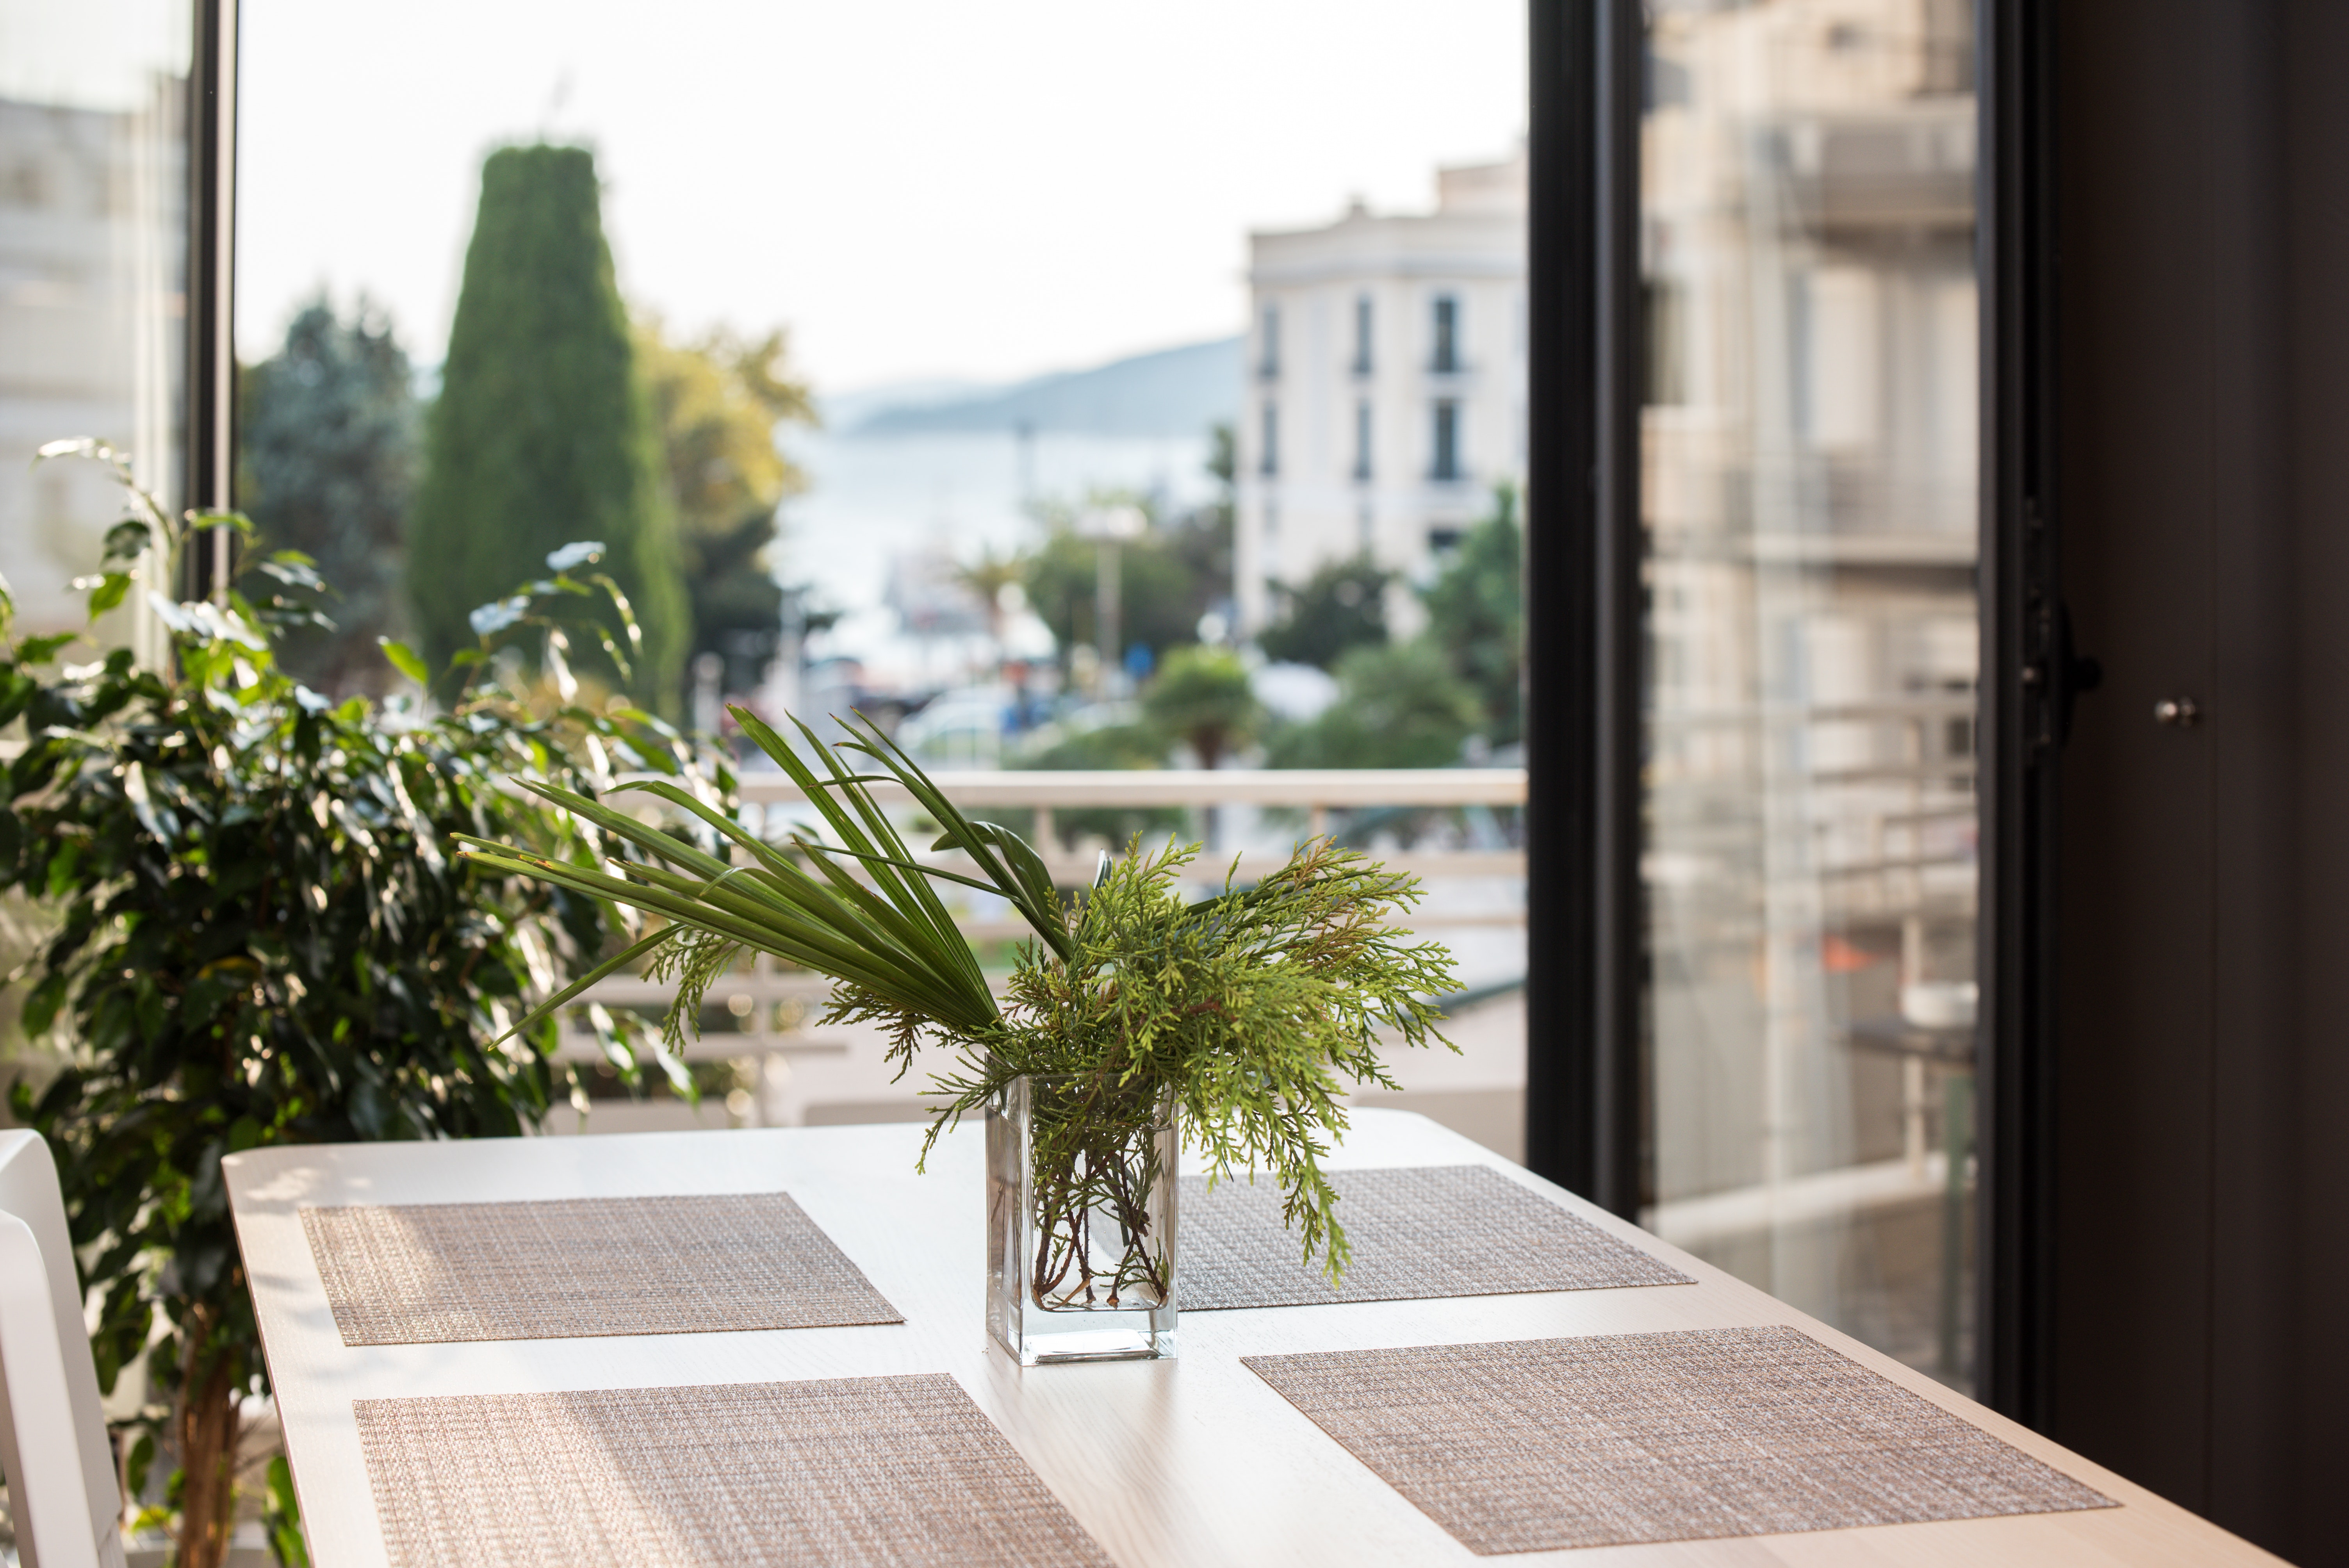
property, daytime, room, real estate, architecture, building, window, home, floor, plant, house, Material property, apartment, interior design, condominium, sunlight, urban design, photography, residential area, furniture, glass, flooring, city, door, balcony, daylighting, vacation, flower, street